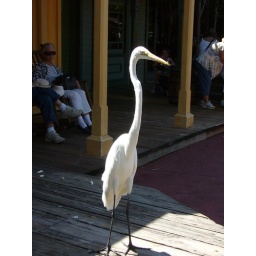
Not as common as the white ibises, but not unusual to see walking around the Disney parks.Magic Kingdom, WDW.